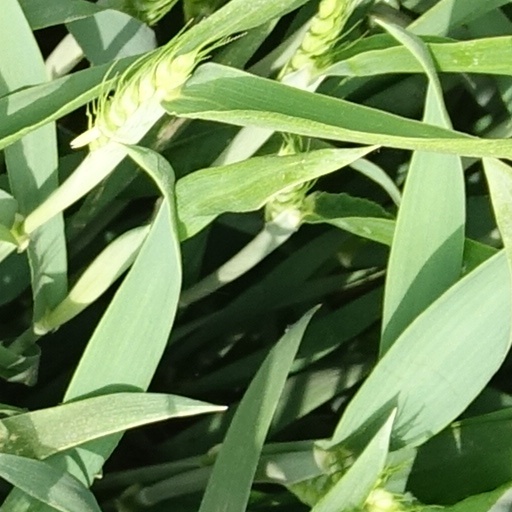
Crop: wheat